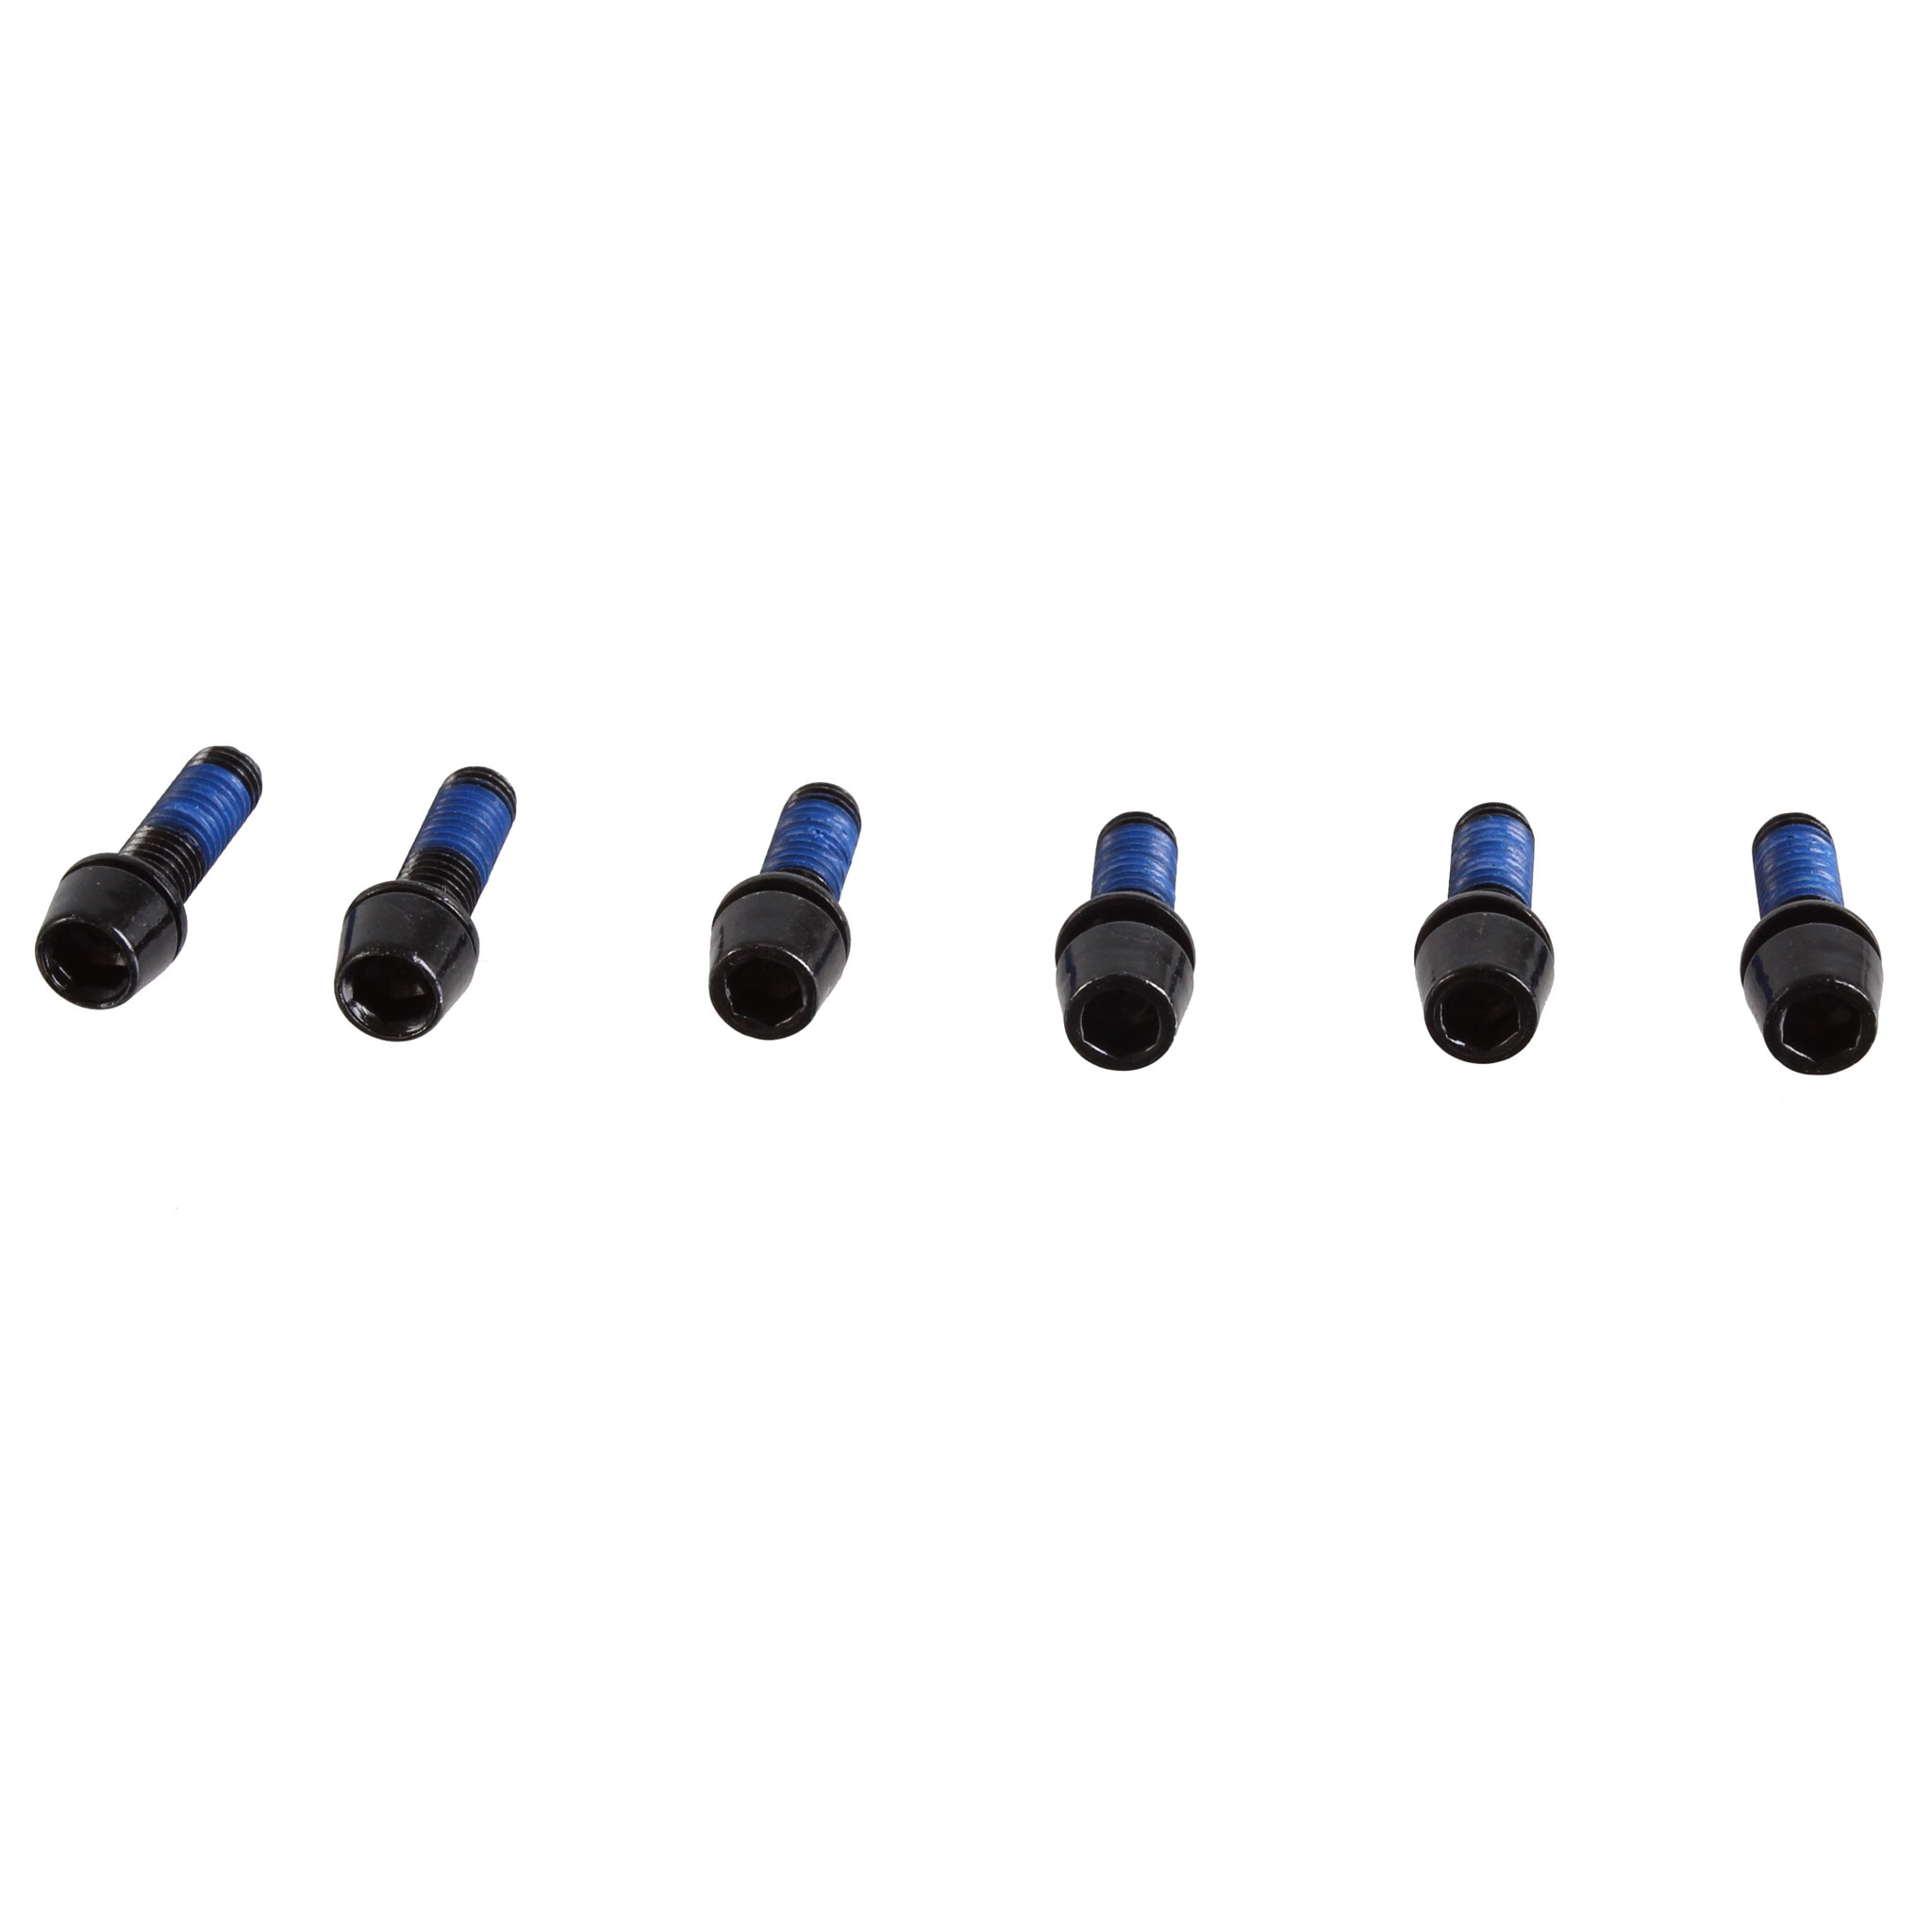
Ritchey WCS Replacement Stem Bolts: WCS C220 Stem
.top{margin-bottom:30px;}.top li{margin-left:5%;margin-right:5%;margin-top:10px;line-height:120%;list-style-position:outside;} Ritchey WCS Replacement Stem Bolts: WCS C220 Stem. Replacement bolts for Ritchey stems. Original equipment stem hardware ensures exact fit and finish.
Brand: Ritchey
Category: Sporting Goods > Outdoor Recreation > Cycling > Bicycle Parts > Bicycle Small Parts